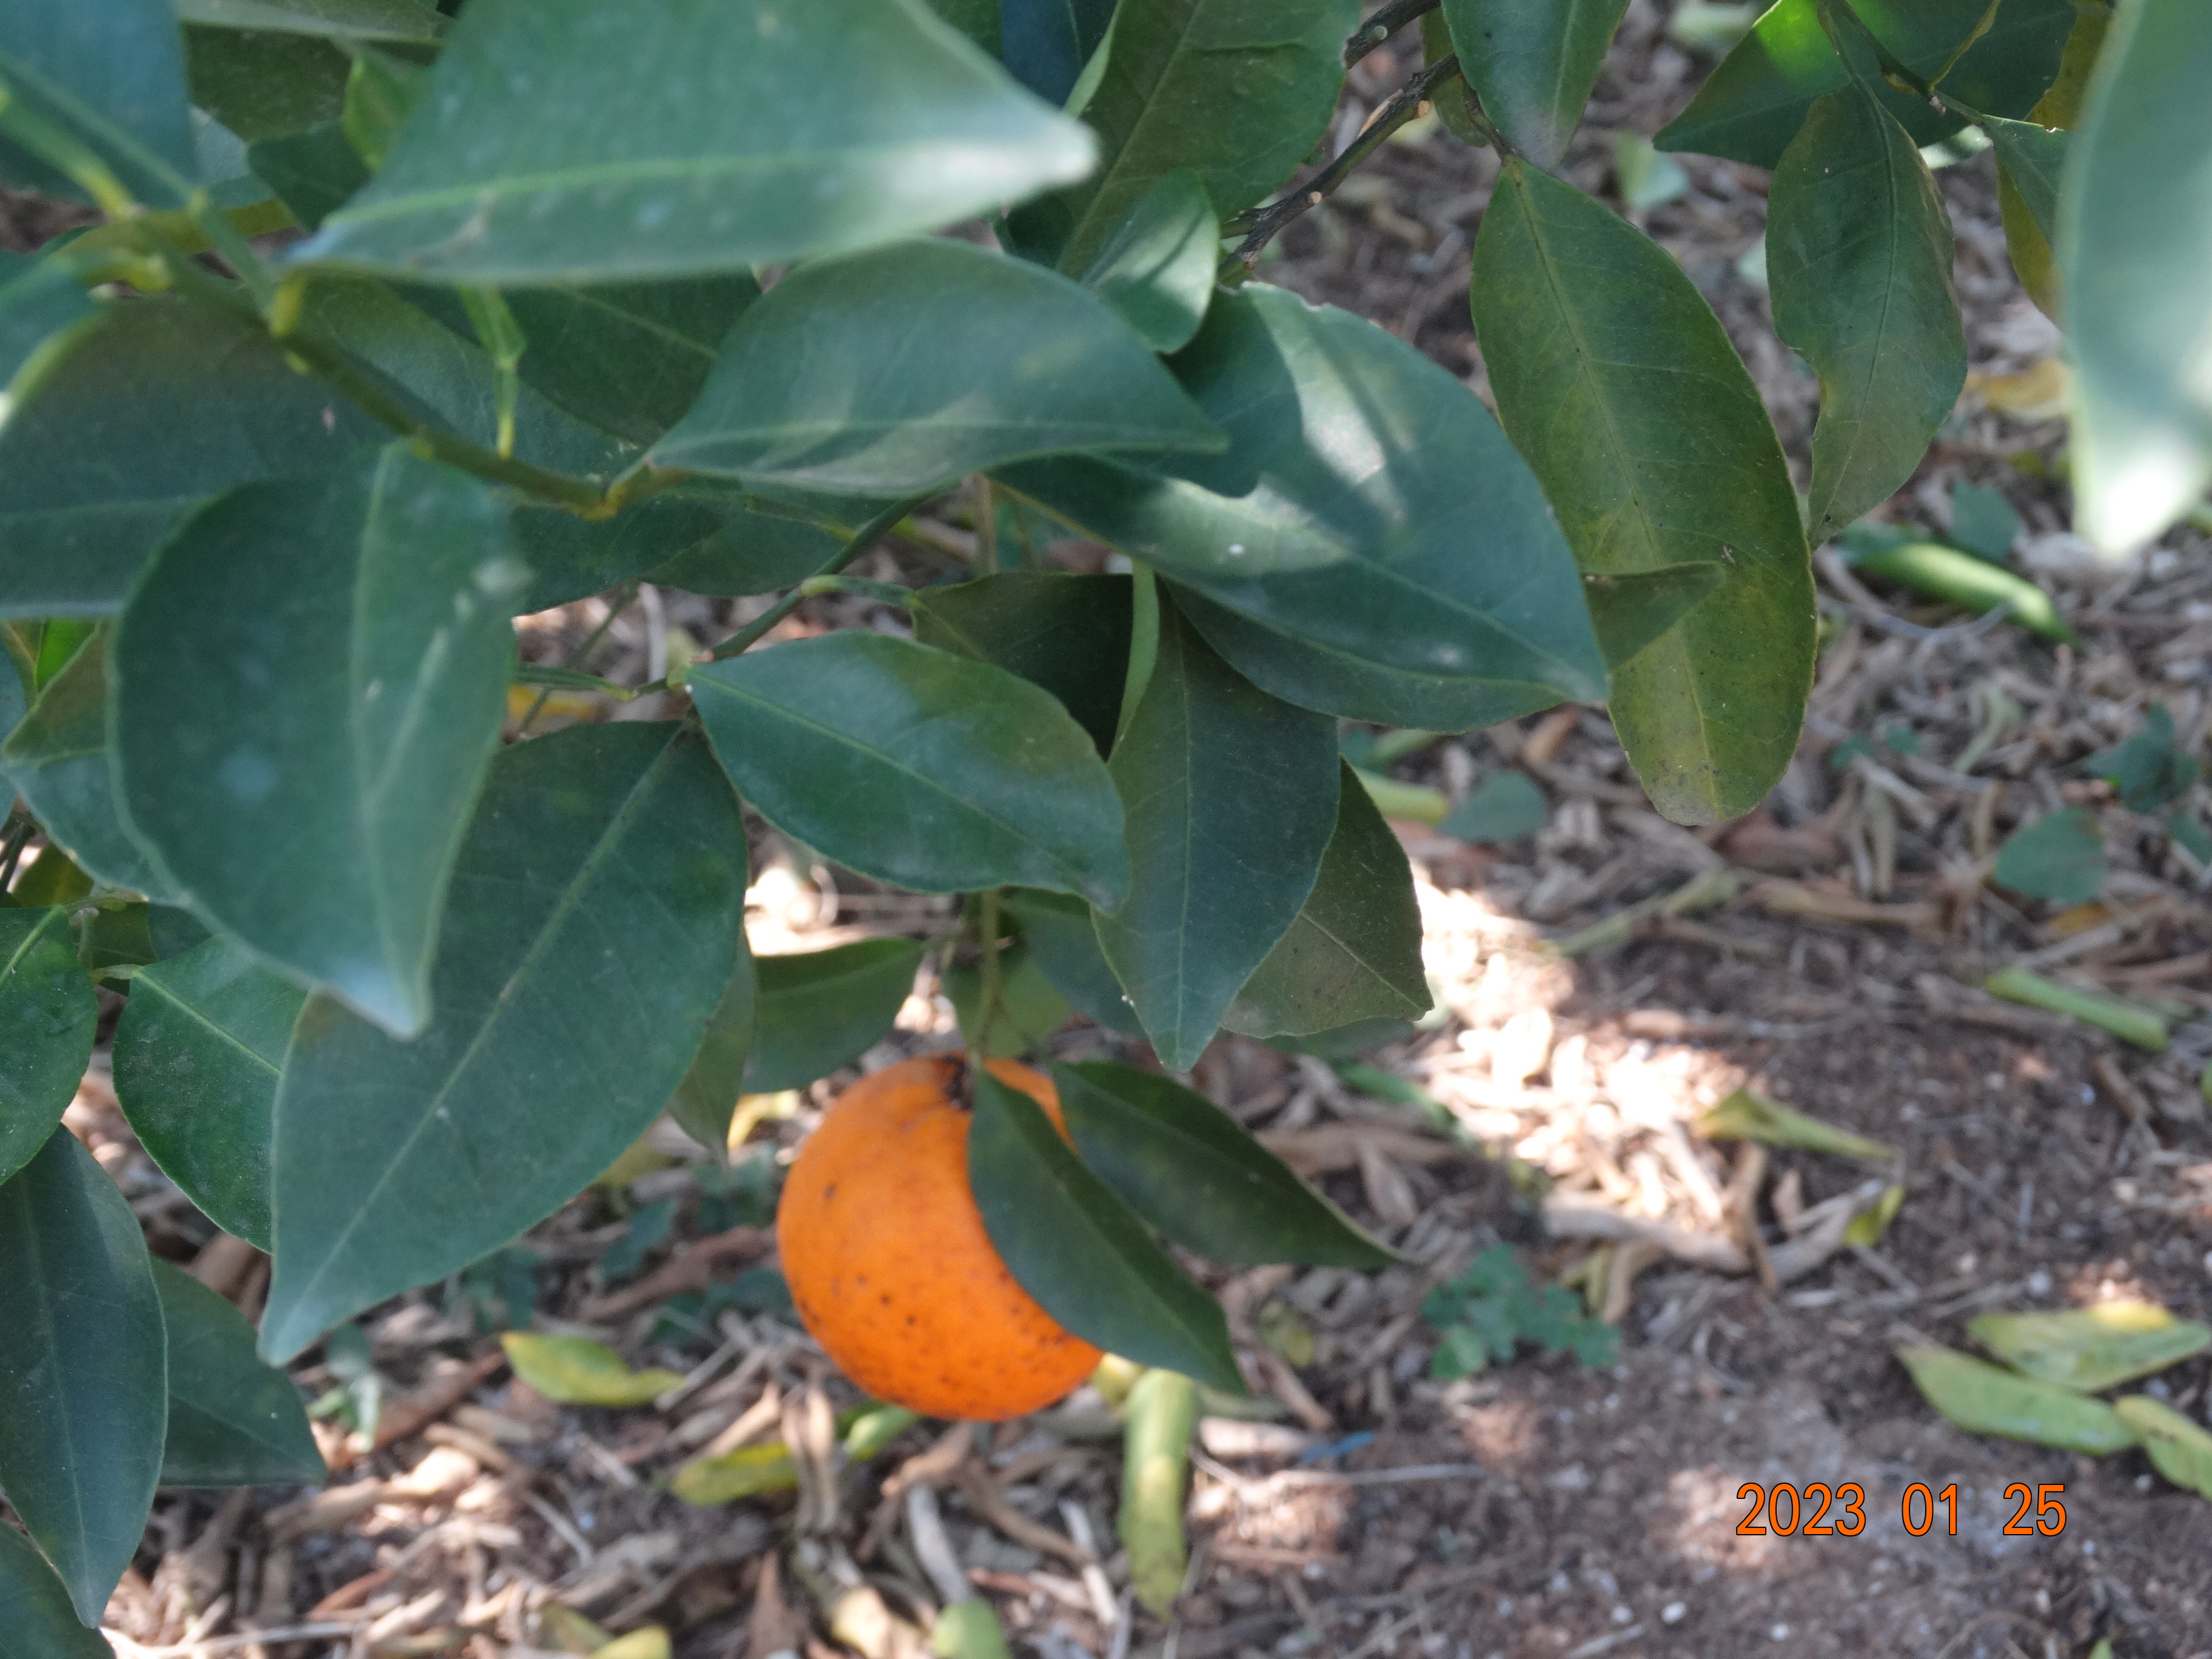
Citrus fruit variety: ponkan